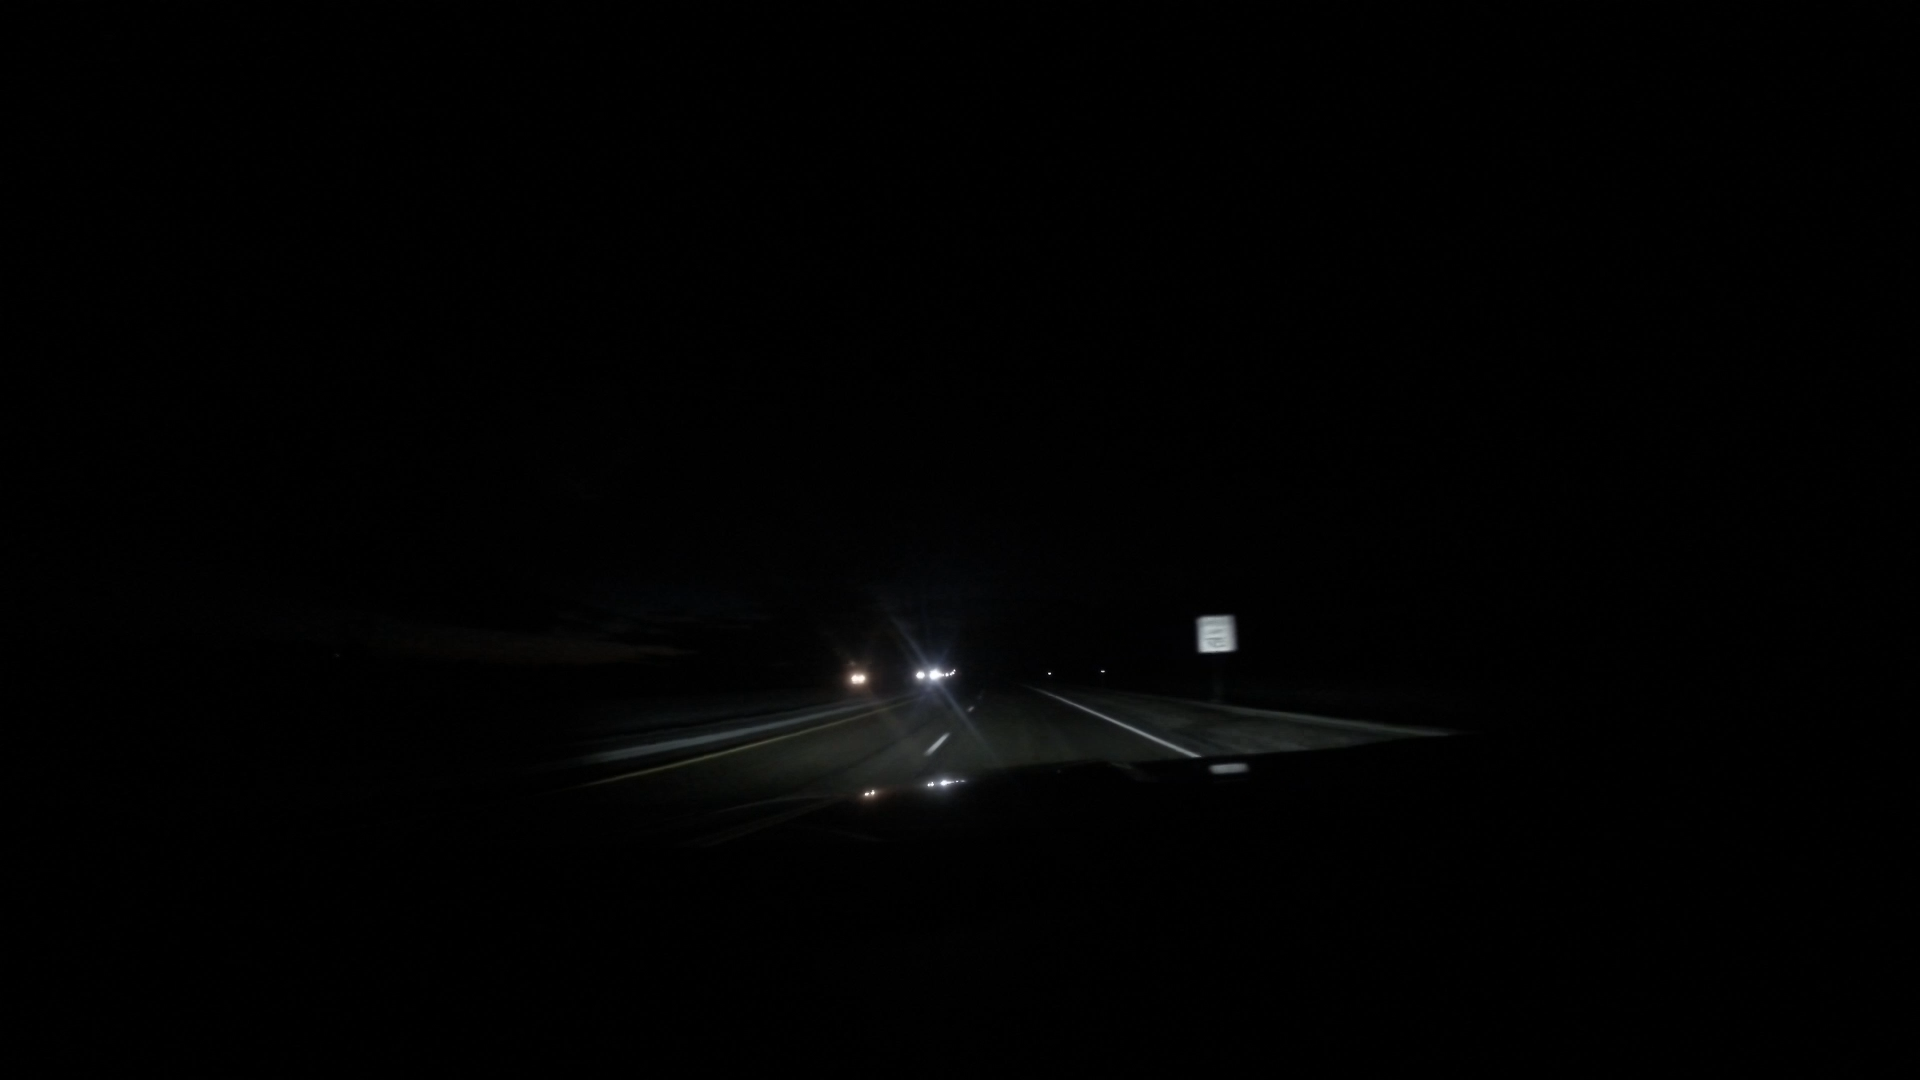
Speed limit sign label: mph75